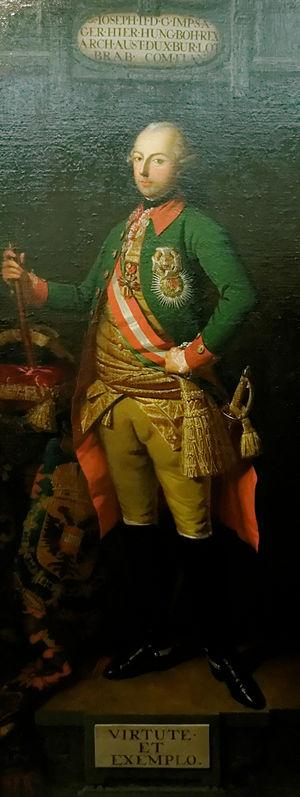
Joseph II du Saint-Empire
Joseph de Lorraine, puis Joseph II, né à Vienne le 13 mars 1741 et décédé dans la même ville le 20 février 1790, est le fils aîné de l'empereur François de Lorraine et de Marie-Thérèse d'Autriche ; à la mort de son père en 1765, il est élu empereur des Romains et devient corégent des possessions héréditaires des Habsbourg d'Autriche dont il hérite en 1780, à la mort de sa mère.